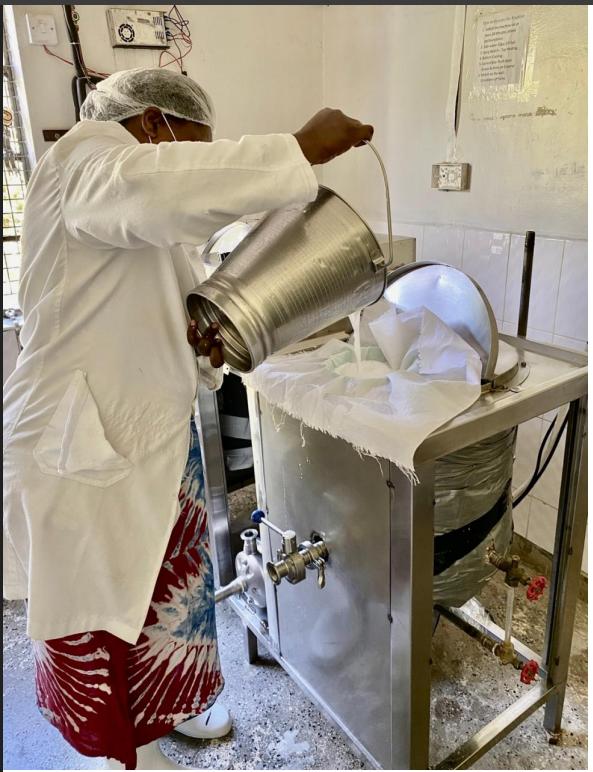
Mwanamke mmoja aliyevalia koti la maabara aina nyeupe, aonekana kuinua ndoo moja iliyo na kemikali ya rangi nyeupe akimwaga ndani ya sinki iliyo ya chuma, upande wa nyuma kwa ukuta ukiwa na rangi nyeupe.